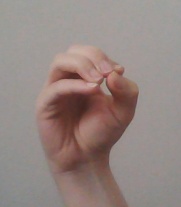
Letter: ha